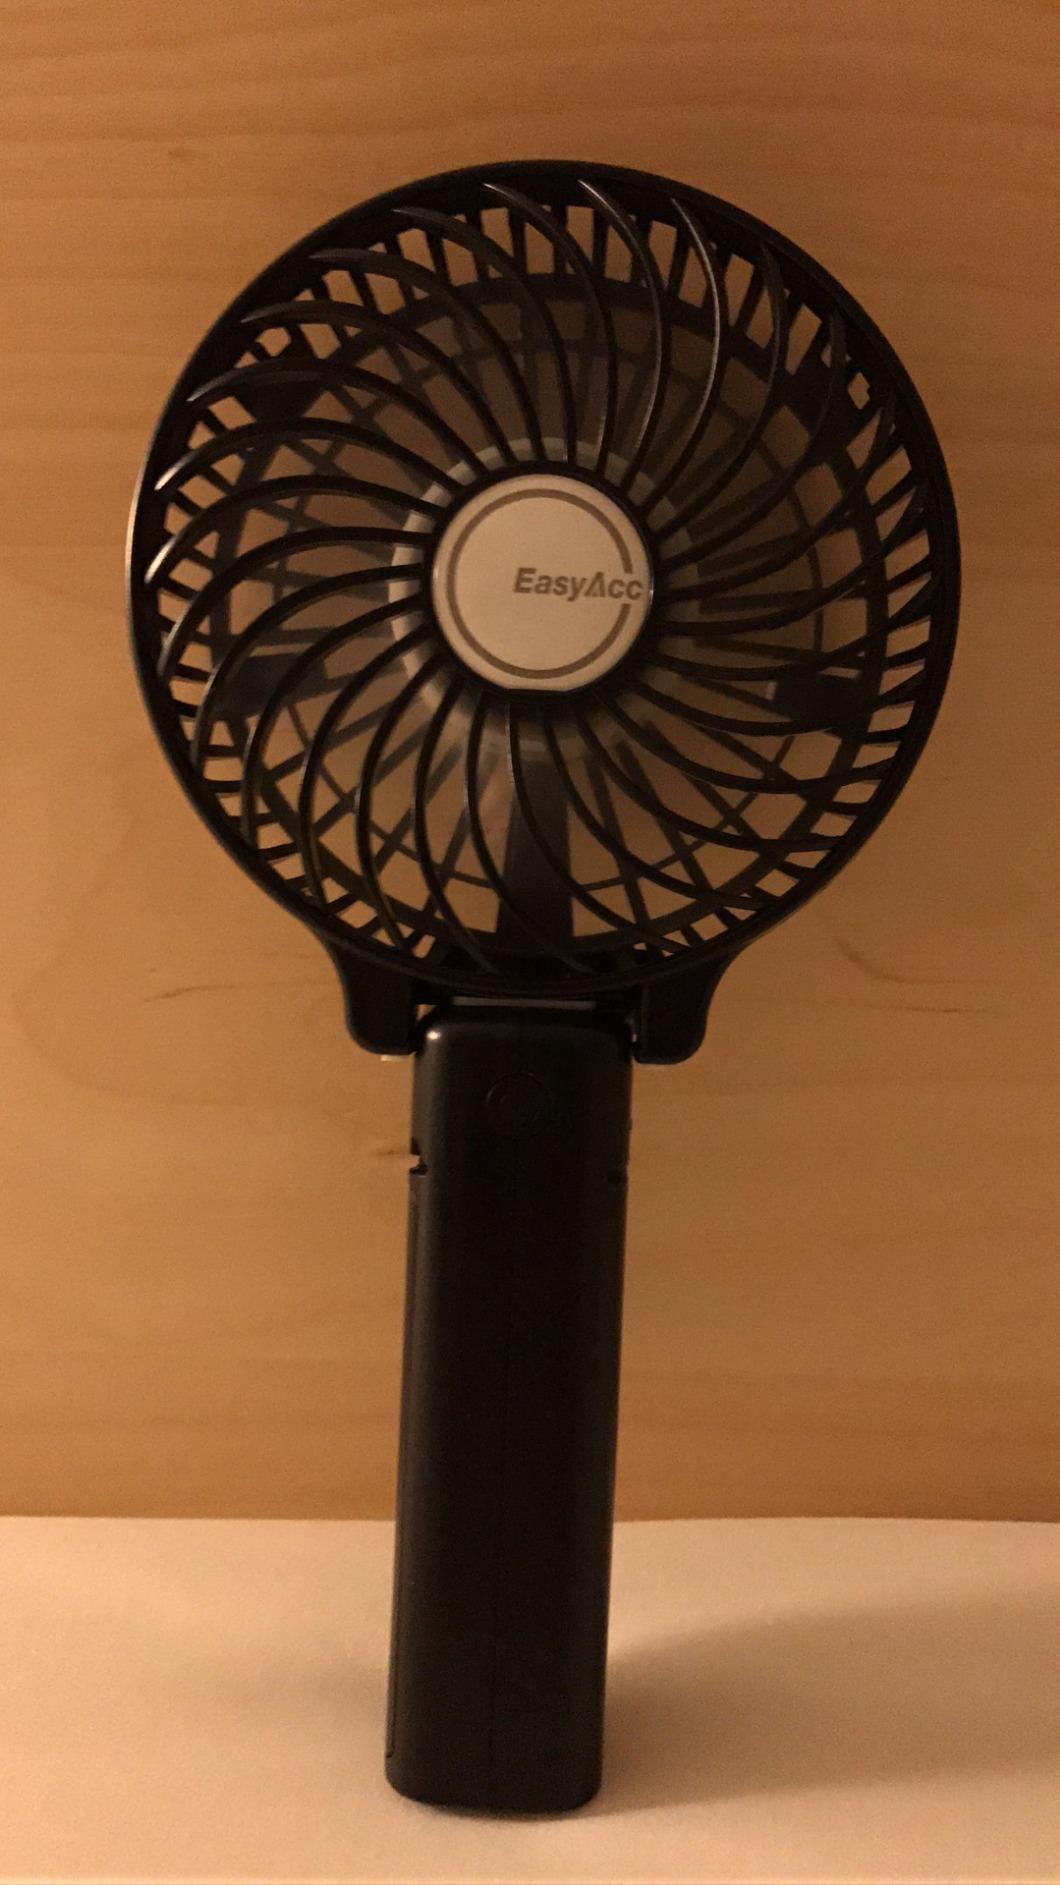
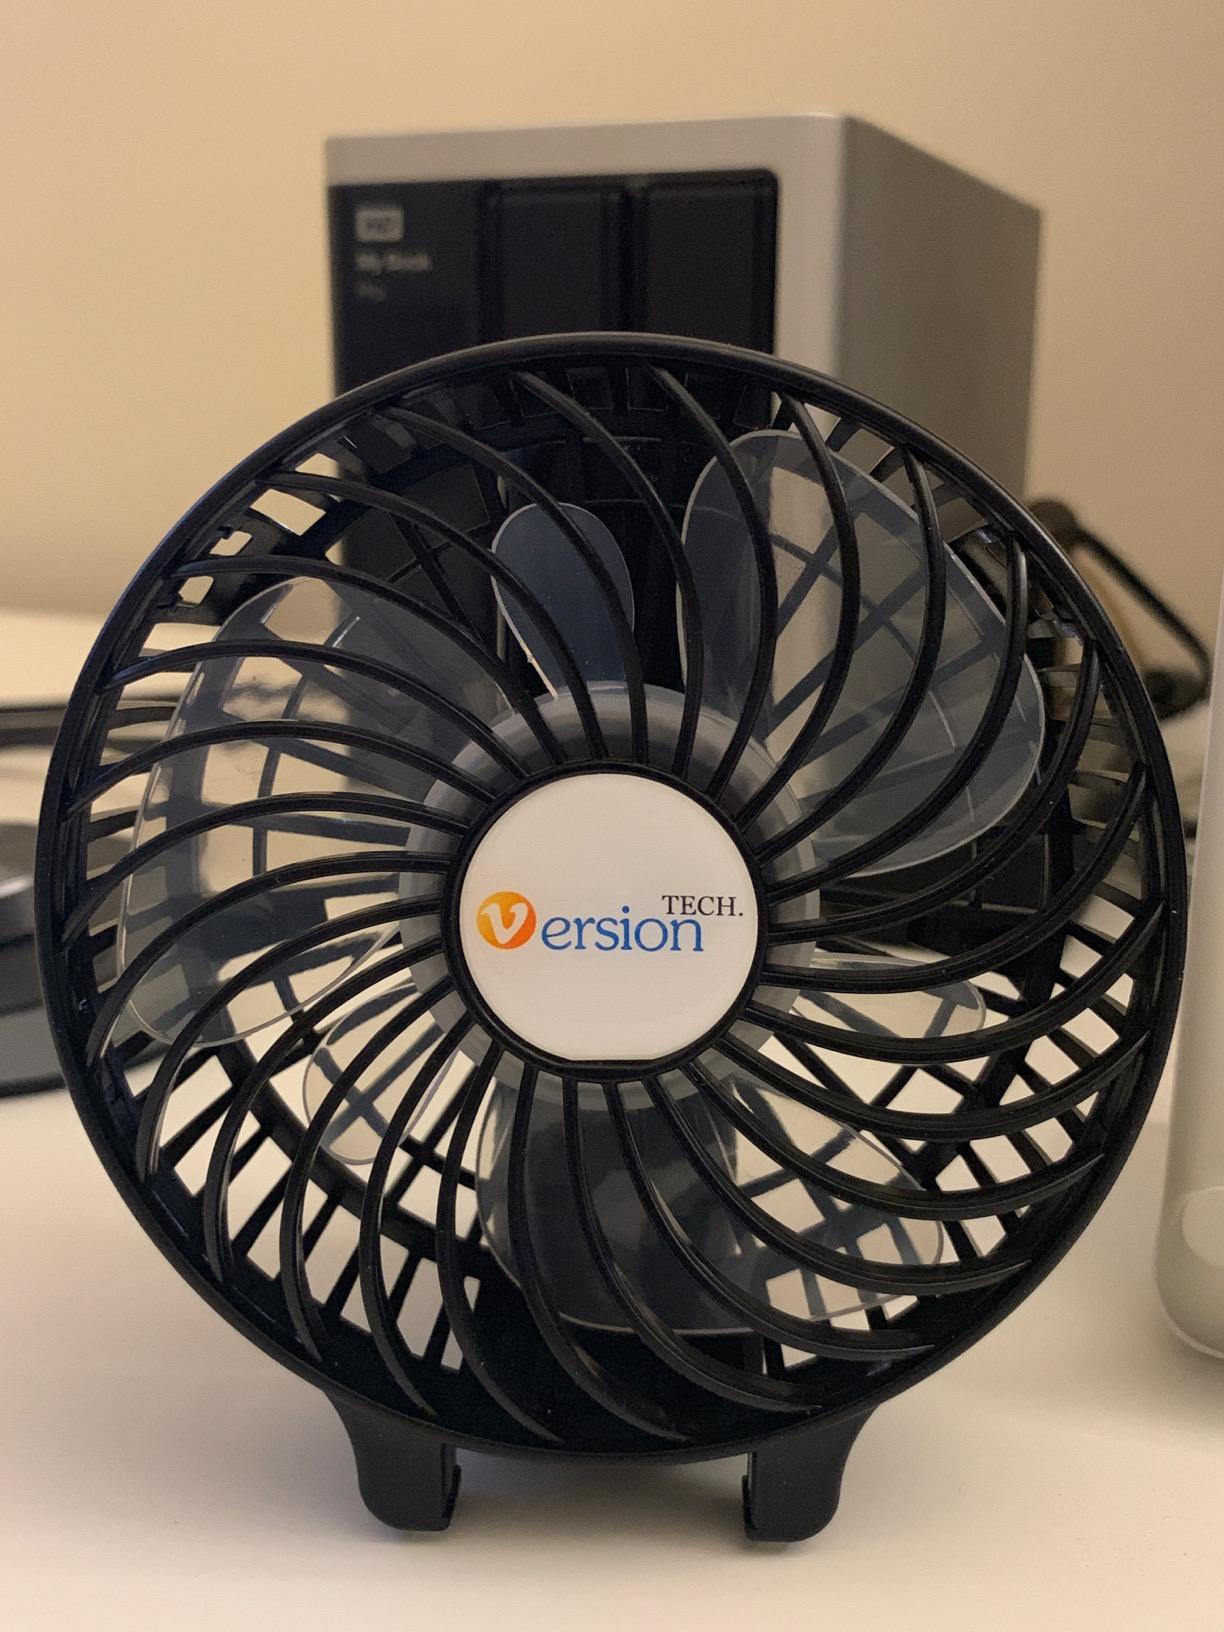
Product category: fan
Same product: no